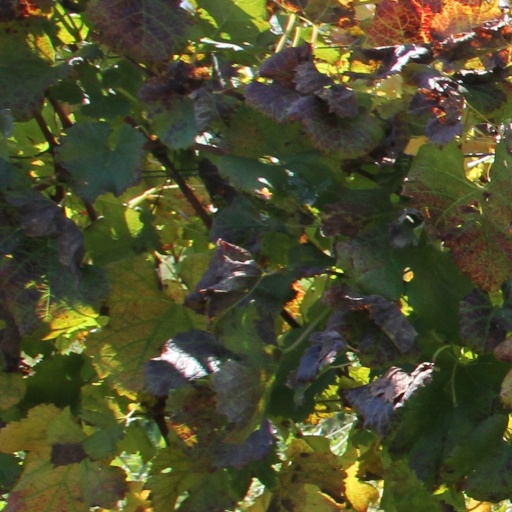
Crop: grape